Walter Aston, 1st Lord Aston of Forfar

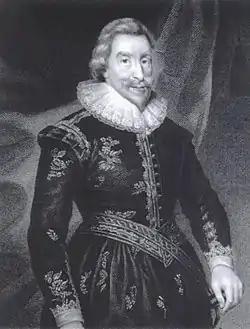
Walter Aston, 1st Lord Aston of Forfar

Walter Aston, 1st Lord Aston of Forfar KB (baptised 9 July 1584 – 13 August 1639) was an English courtier and diplomat.